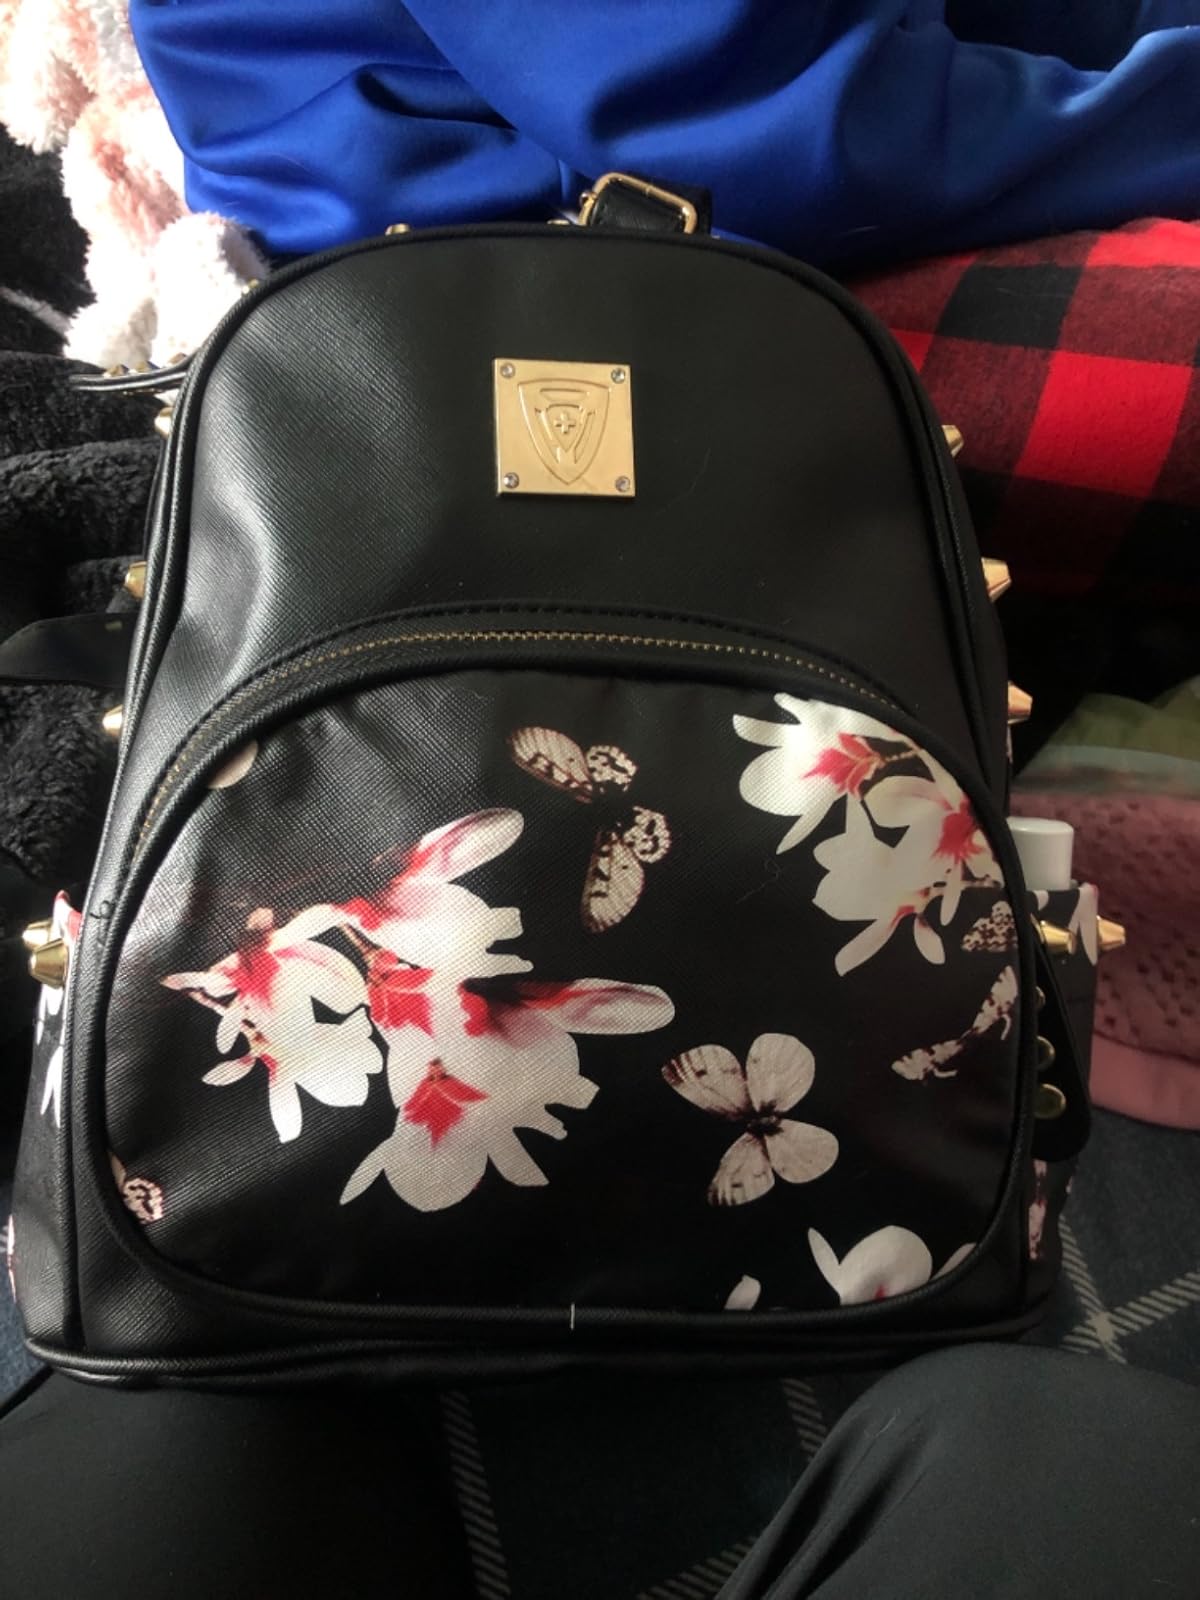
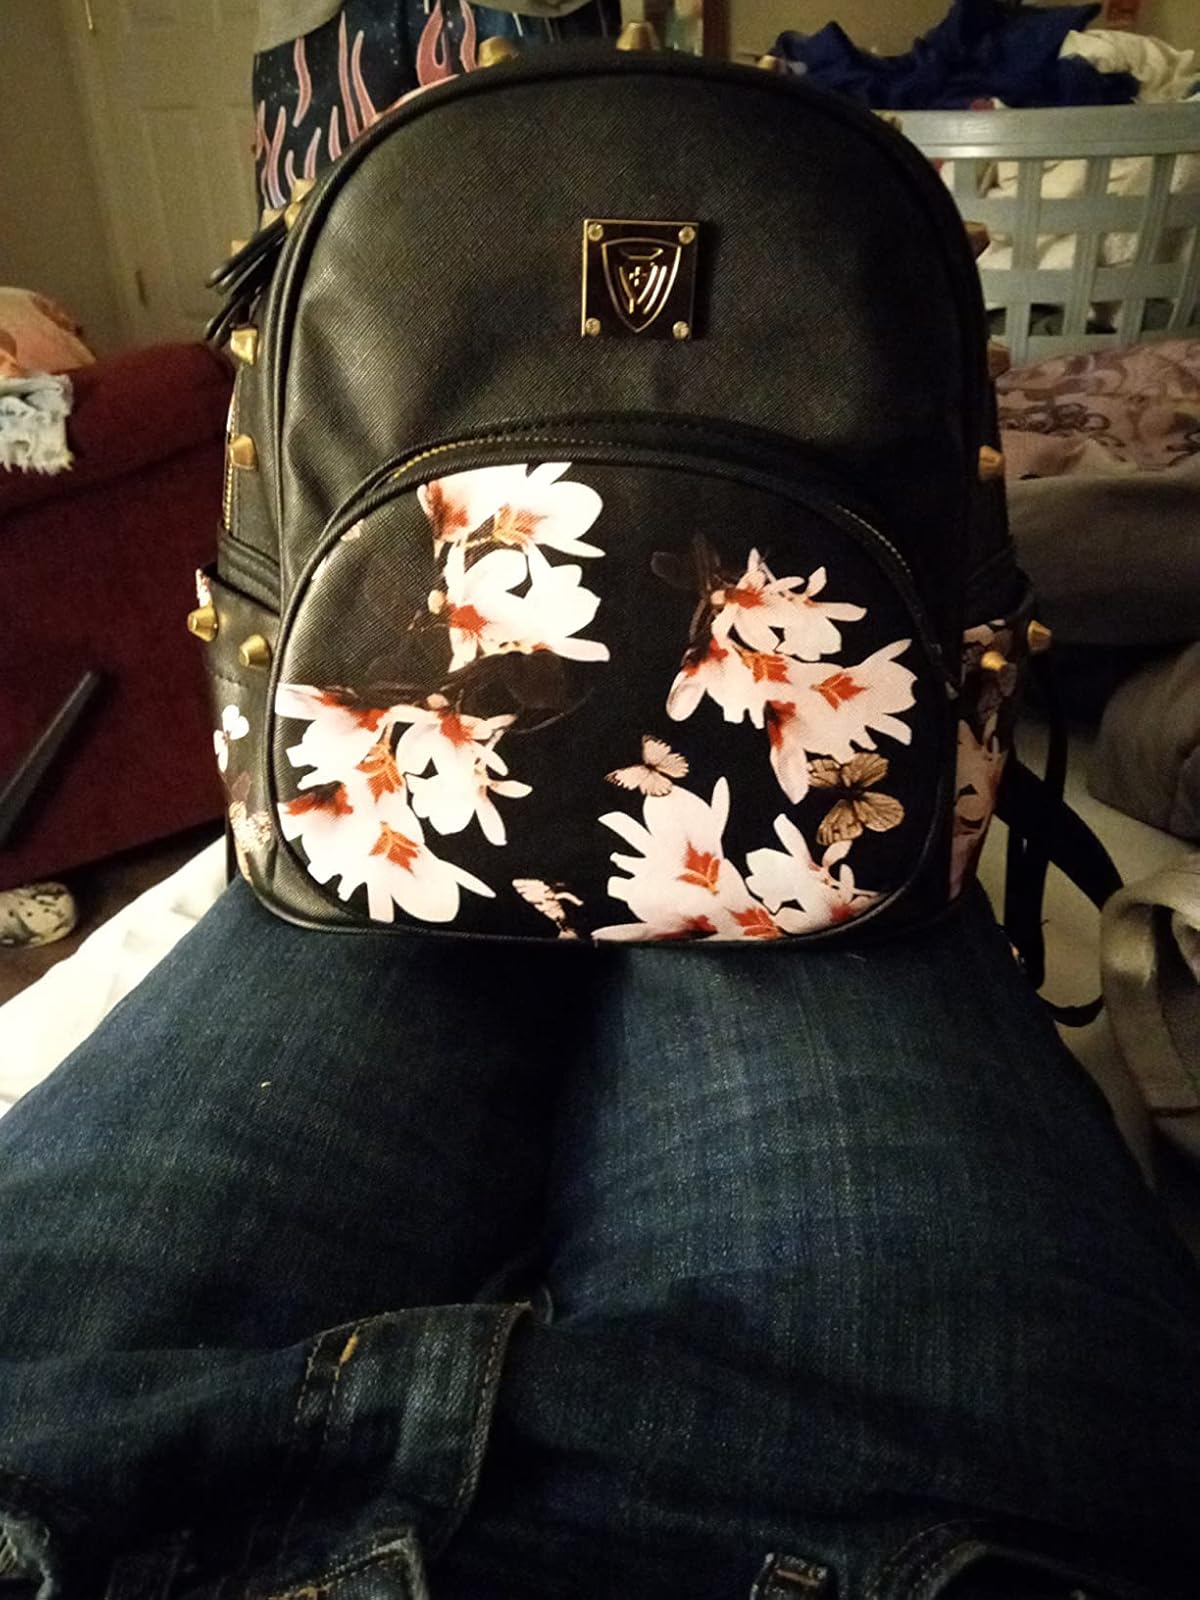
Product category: accessories_handbag
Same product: yes